Joker (Jack Napier)

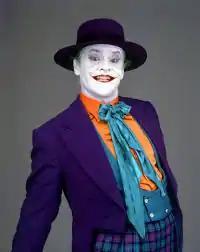
Jack Nicholson as the Joker in "Batman"

Jack Napier, also known as the Joker, is a fictional character introduced in the 1989 superhero film "Batman", directed by Tim Burton. Primarily portrayed by Jack Nicholson, the character was based on the DC Comics supervillain the Joker. His name is a play on the word Jackanapes, as well as a reference to the names Jack Nicholson and Alan Napier, the latter having portrayed Alfred Pennyworth in the 1960s "Batman" TV series and having died the previous year. This depiction is notable for being one of the first adaptations of the character to have a distinct first and last name, as well as one of the few instances which show his origins. This iteration of the Joker is a psychopathic gangster who serves as the right-hand man of Gotham City crime boss Carl Grissom until he is disfigured following a confrontation with the vigilante Batman; his disfigurement drives him insane, and he becomes a costumed criminal mastermind obsessed with "out-doing" the Dark Knight, who he believes is getting too much press, in addition to seeking revenge against him.